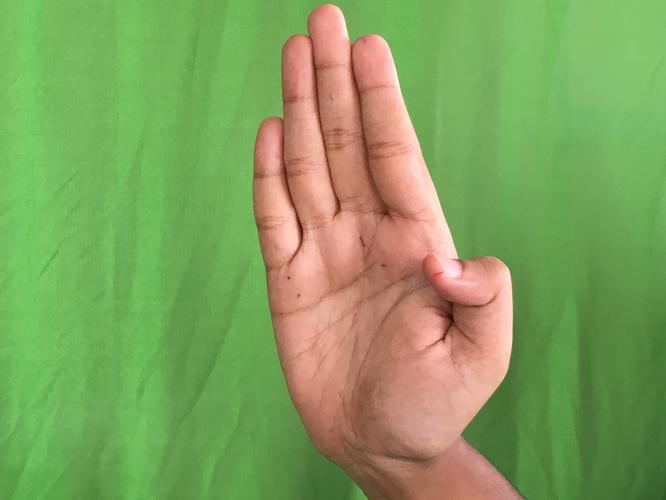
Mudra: Pathaka
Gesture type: single_hand